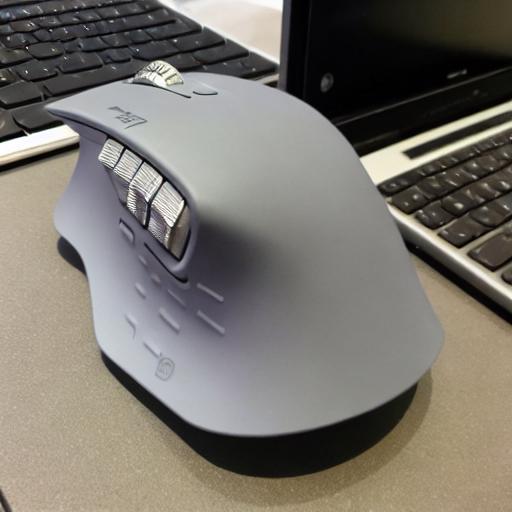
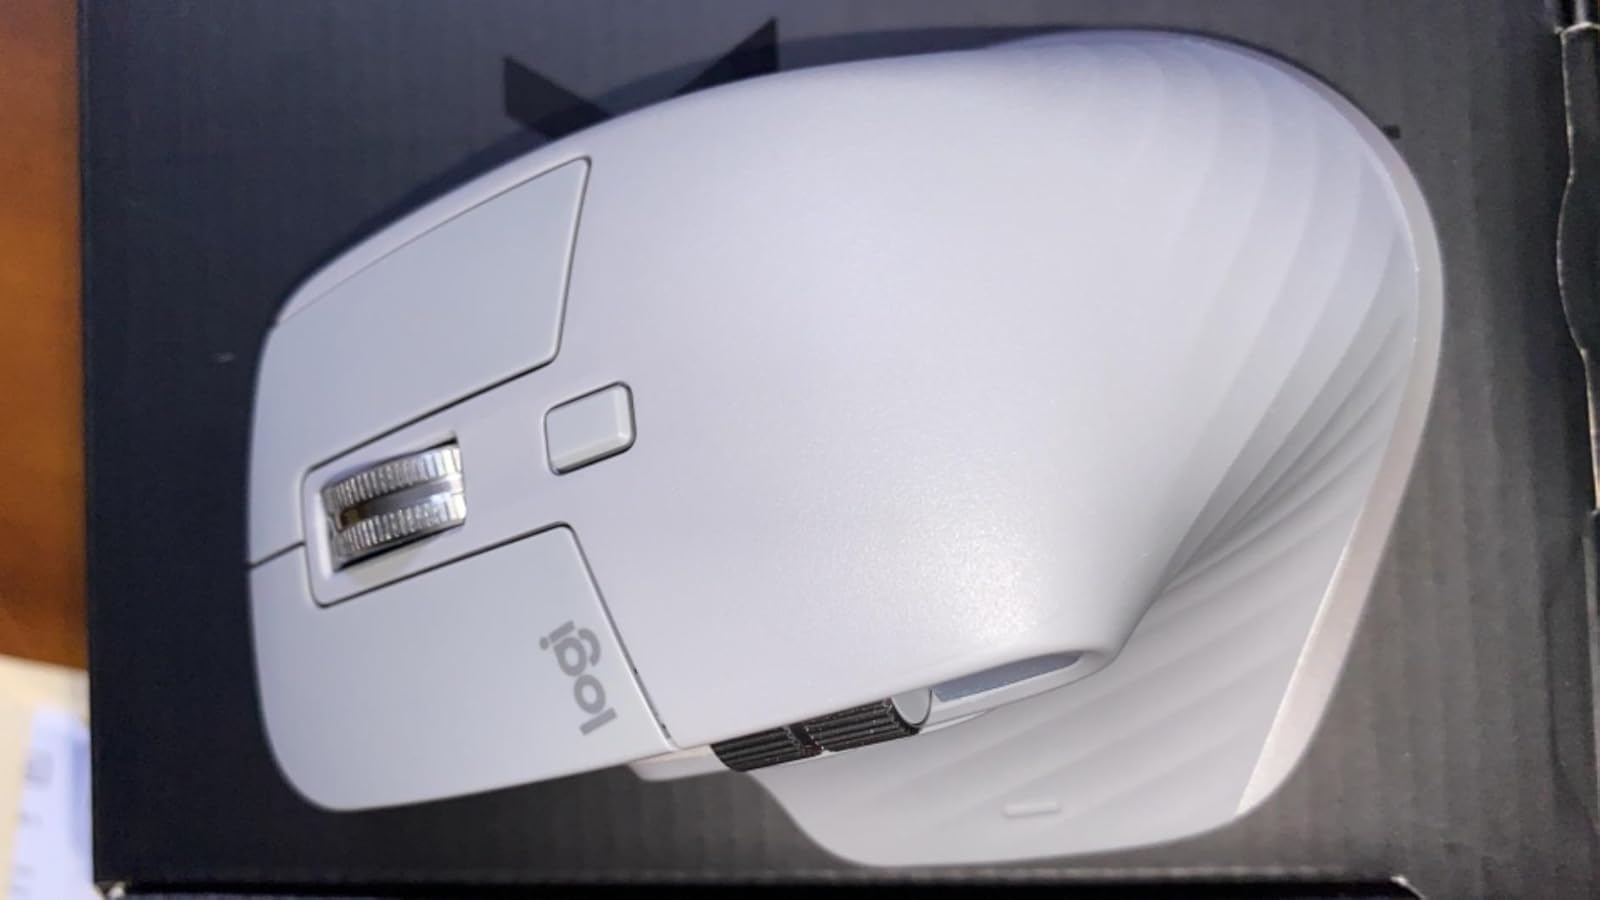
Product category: mouse
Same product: no